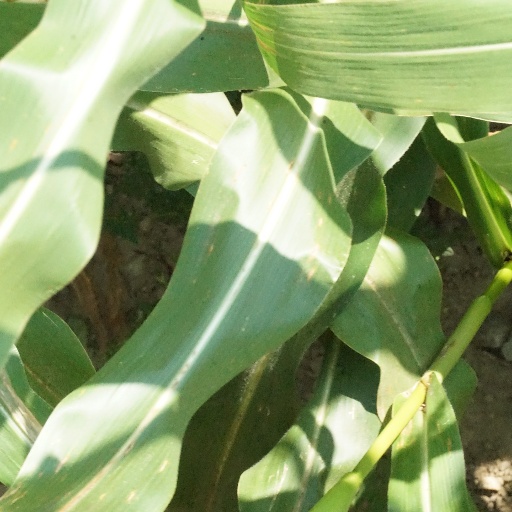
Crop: maize; corn